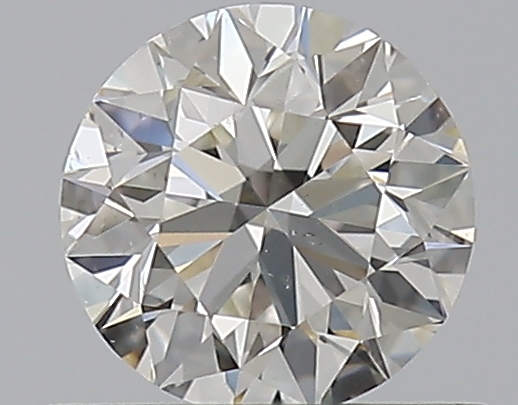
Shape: round
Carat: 0.5
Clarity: VS2
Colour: J
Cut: EX
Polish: EX
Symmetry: EX
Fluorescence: N
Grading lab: GIA
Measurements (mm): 5.05 x 5.08 x 3.17